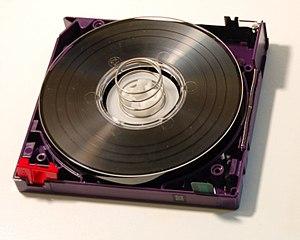
Linear Tape-Open est une technique de stockage sur bande magnétique au format ouvert.